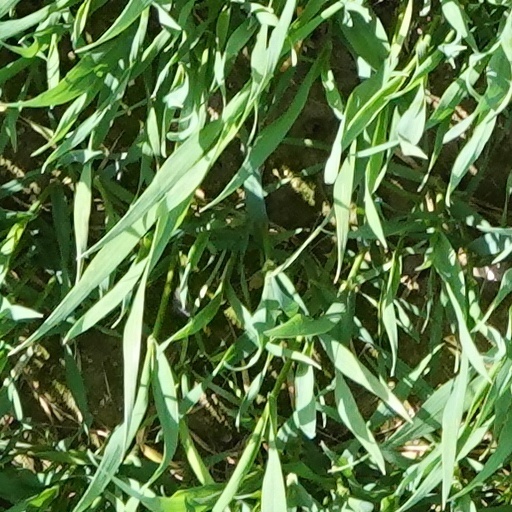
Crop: wheat